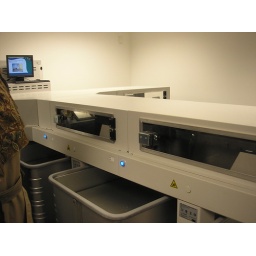
The staff end of the self-service book return; books come down the conveyer belt and are deposited in giant bins